History of Islam

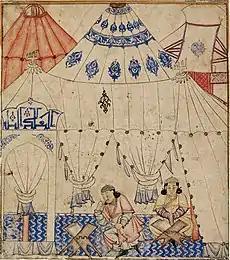
The Mongol ruler, Ghazan, depicted studying the Quran inside a tent. Illustration of Rashīd ad-Dīn, first quarter of the 14th century, Staatsbibliothek, Berlin.

During Al-Mu'tasim's reign, the Tahirid family continued to grow in power. The Tahirids were exempted from many tribute and oversight functions. Their independence contributed to Abbasid decline in the east. Ideologically, al-Mu'tasim followed his half-brother al-Ma'mun. He continued his predecessor's support for the Islamic Mu'tazila sect, applying brutal torture against the opposition. Arab mathematician Al-Kindi was employed by Al-Mu'tasim and tutored the Caliph's son. Al-Kindi had served at the House of Wisdom and continued his studies in Greek geometry and algebra under the caliph's patronage.